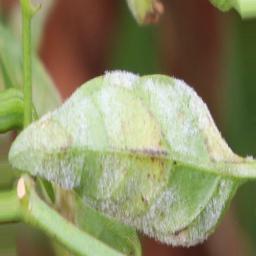
Label: powdery mildew